The Last Reel

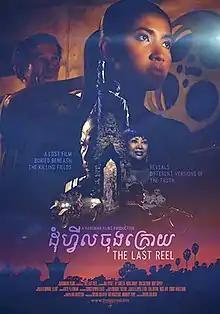
Film poster

The Last Reel is a 2014 Cambodian drama film co-produced and directed by Kulikar Sotho and written by Ian Masters. The film was selected as the Cambodian entry for the Best Foreign Language Film at the 88th Academy Awards but it was not nominated.